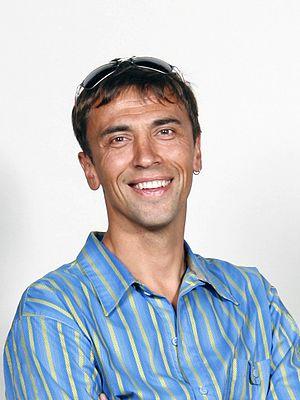
Valery Rozov est un BASE jumper soviétique puis russe, né le 26 décembre 1964 à Gorki et mort le 11 novembre 2017 près de l'Ama Dablam dans le Khumbu.